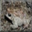
Label: frog